Phantom Lady

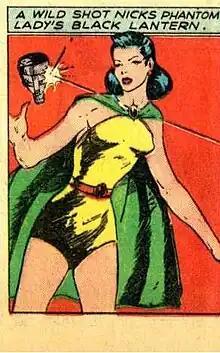
Panel from Quality Comics' "Police Comics", depicting Phantom Lady's black ray gun

Phantom Lady first appeared in Quality's "Police Comics" #1 (August 1941), an anthology title which also included the debut of characters such as Plastic Man and the Human Bomb. That issue established her alter ego as Sandra Knight, the daughter of U.S. Senator Henry Knight. The issue established that it was not her first appearance as the Phantom Lady, but it did not go into her origin. Stories published decades later by DC Comics would give her a proper origin, which was altered several times to give Sandra a more active role. Her skimpy costume was eventually explained as a deliberate tactic to distract her usually male foes.